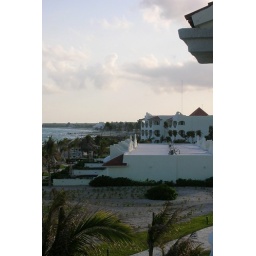
View from our balcony - to the right. Jamie and Heidi stayed in the front building that you see!